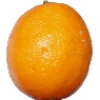
Label: lemon_meyer